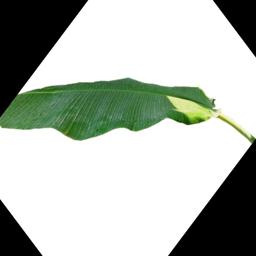
Label: MALBHOG LEAF